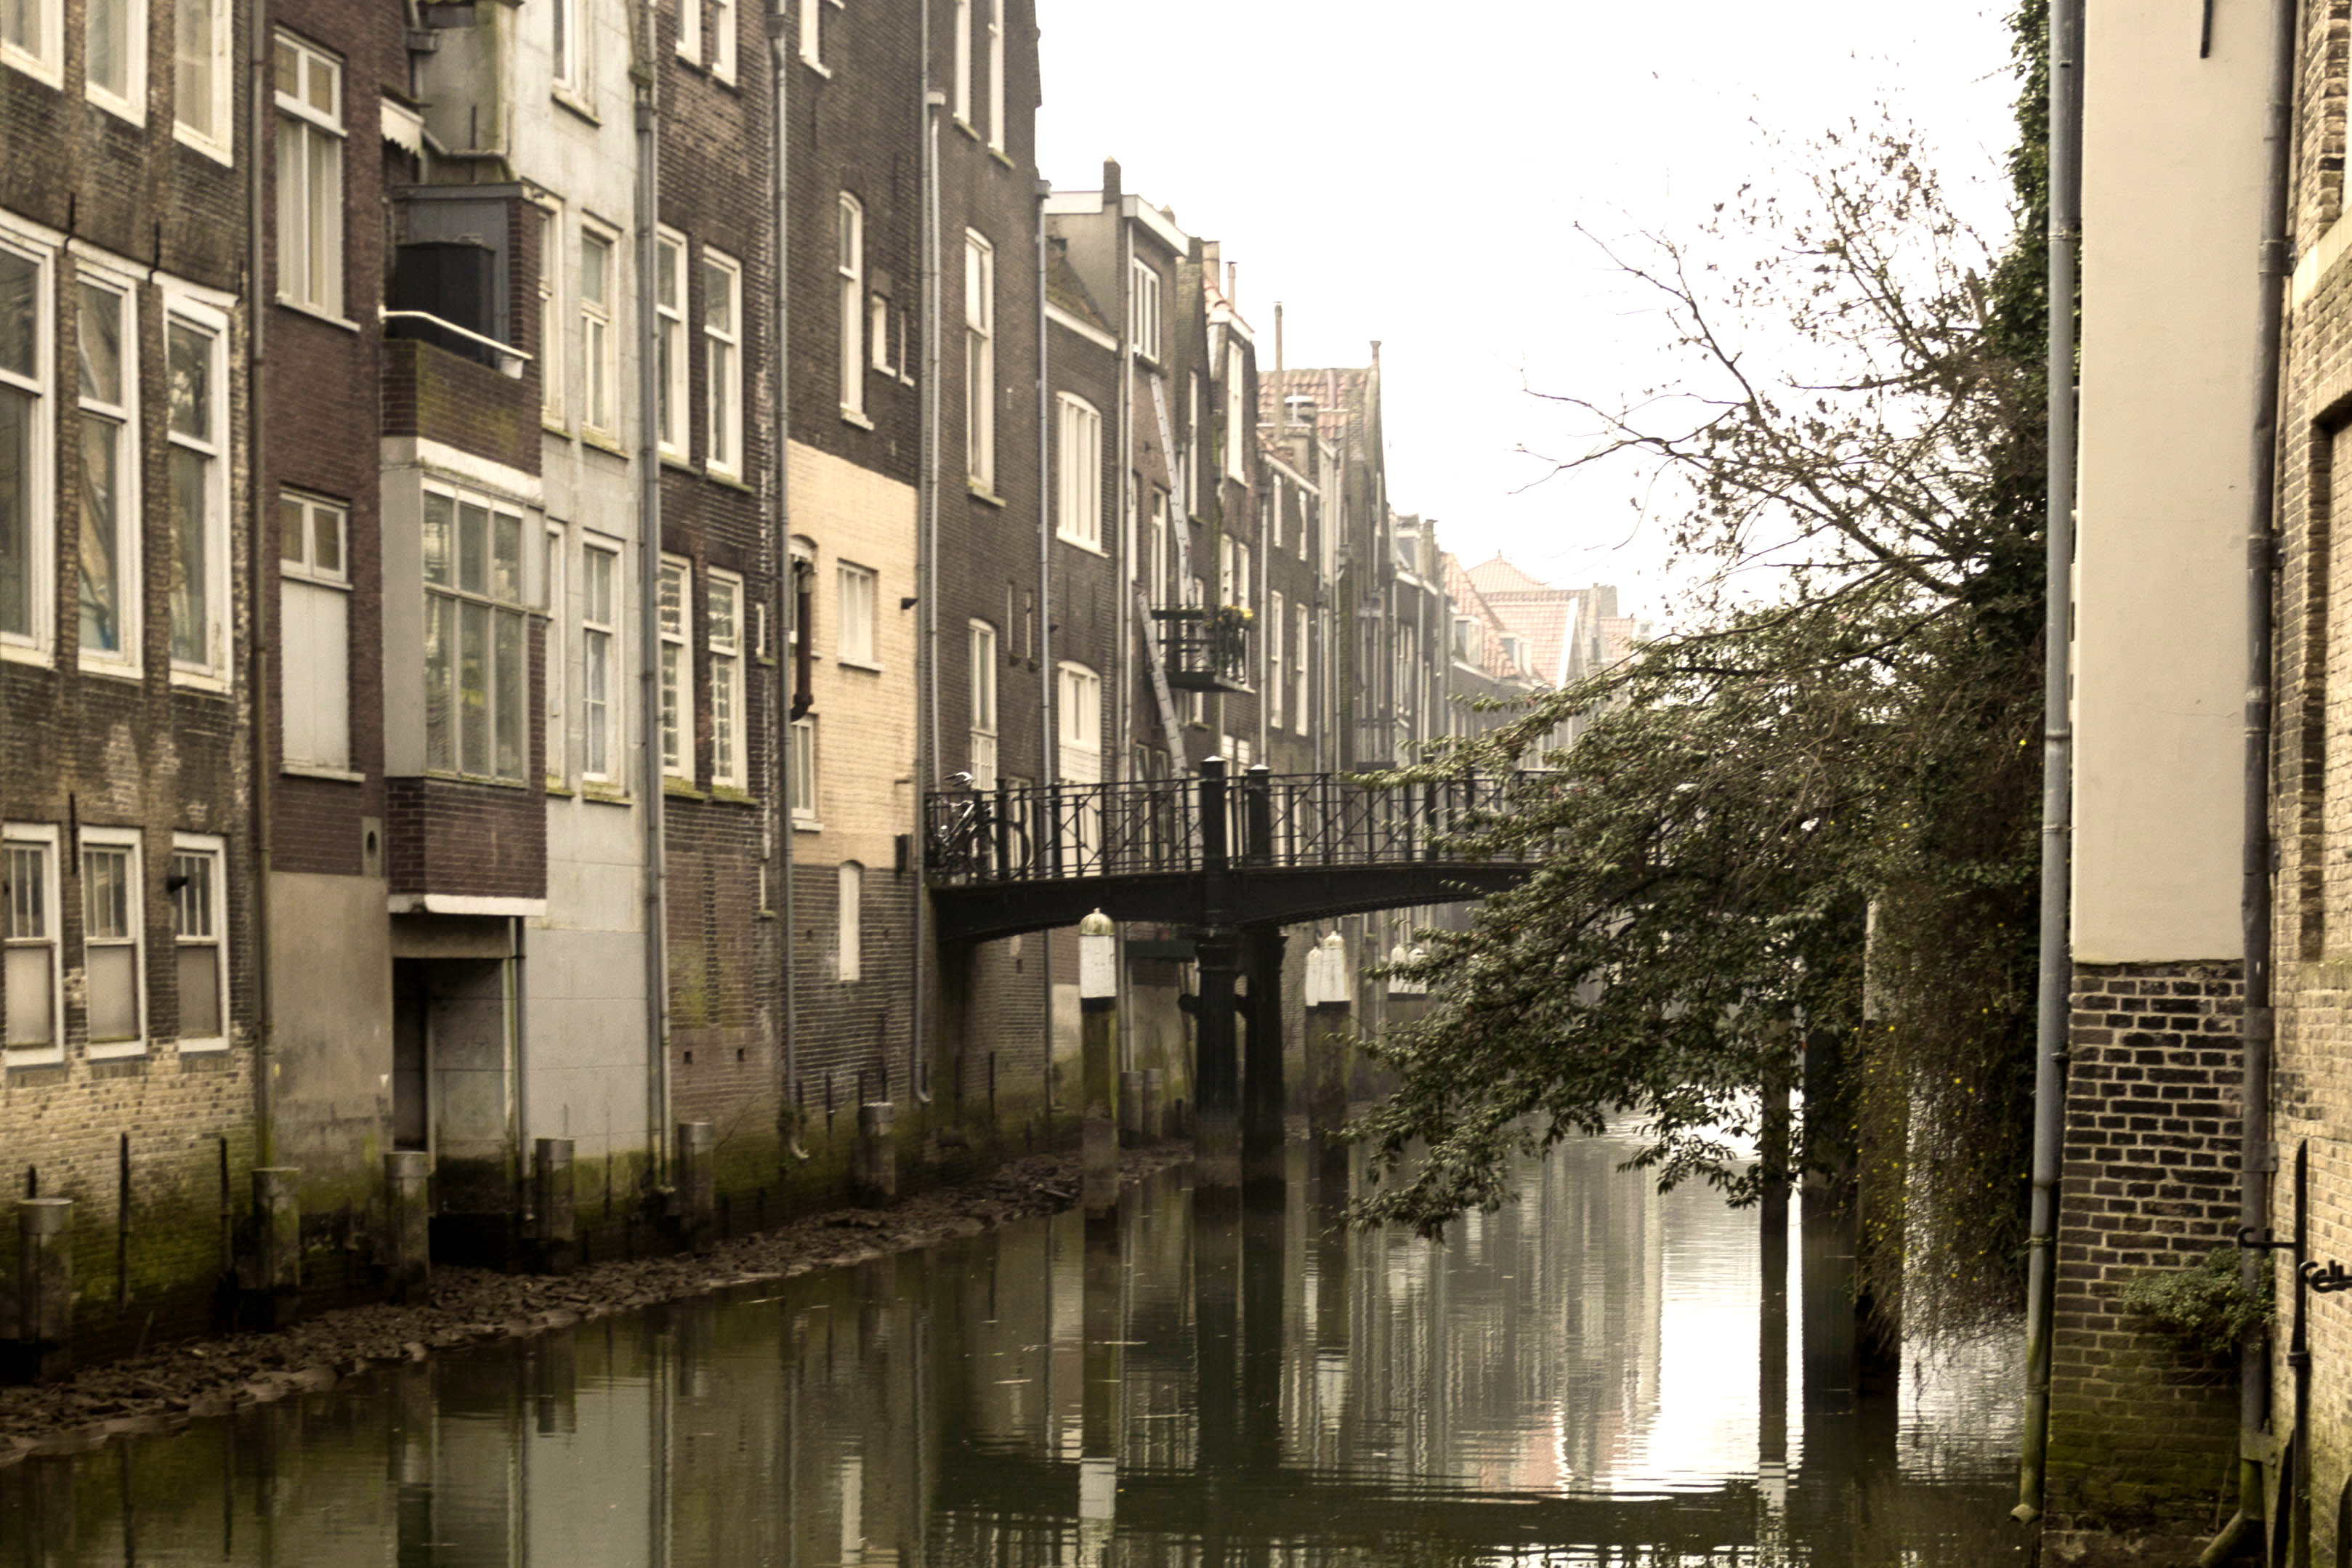
outdoor, architecture, street, photography, house, town, van, building, city, urban, canal, photo, cityscape, downtown, reflection, facade, nikon, historic, waterway, tower block, holland, nederland, netherlands, dutch, outdoorphotography, picture, photograph, fotos, foto, fotografie, urbanphotography, geheugen, gracht, paulvandevelde, pdvandevelde, padagudaloma, landschapsfotografie, dordrecht, stadsfotografie, nederlandinfotos, historisch, stadswandeling, architectuur, pvdvfotografie, pdvandeveldedordrecht, diep, rondjedordt, dedordtevaer, voorstraathaven, dutchphotography, nederlandsefotografie, dutchphotogaraphy, totallydutch, singel, fotografienederland, hollandsefotografie, fotografieholland, dordtmonumenteel, fotosdordrecht, fotosvandordrecht, erfgoedcentrumdiep, openmonumentendag, fotovandeweek, dordrechtmonumenteel, grachtenpand, pelserbrug, condominium, neighbourhood, urban area, residential area